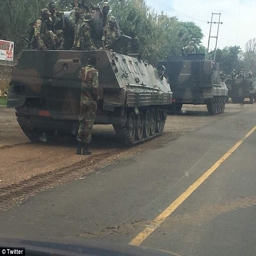
coup ? a number of tanks were seen heading for the capital on tuesday , a day after the head of the armed forces threatened to intervene